1888–89 American Cup

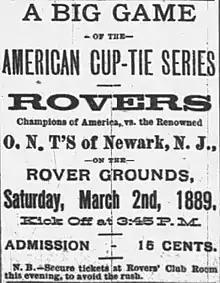
Ad for Rovers vs. O.N.T. match

The Fall River Olympics drew a first round bye. The first game between the Almas and Paterson was not completed due to the ball bursting early in the second half. Paterson refused to continue so Alma claimed the contest. However, after a meeting of the delegates it was decided that the game should be replayed because the game had started without a referee in the first place. Clark ONT was awarded their replay match as a result of Trenton Rovers failure to appear.